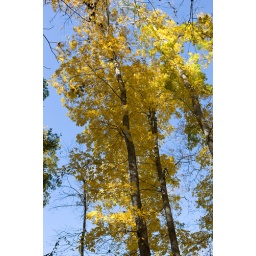
Yellow tree at 1099 horse trail in Georgia